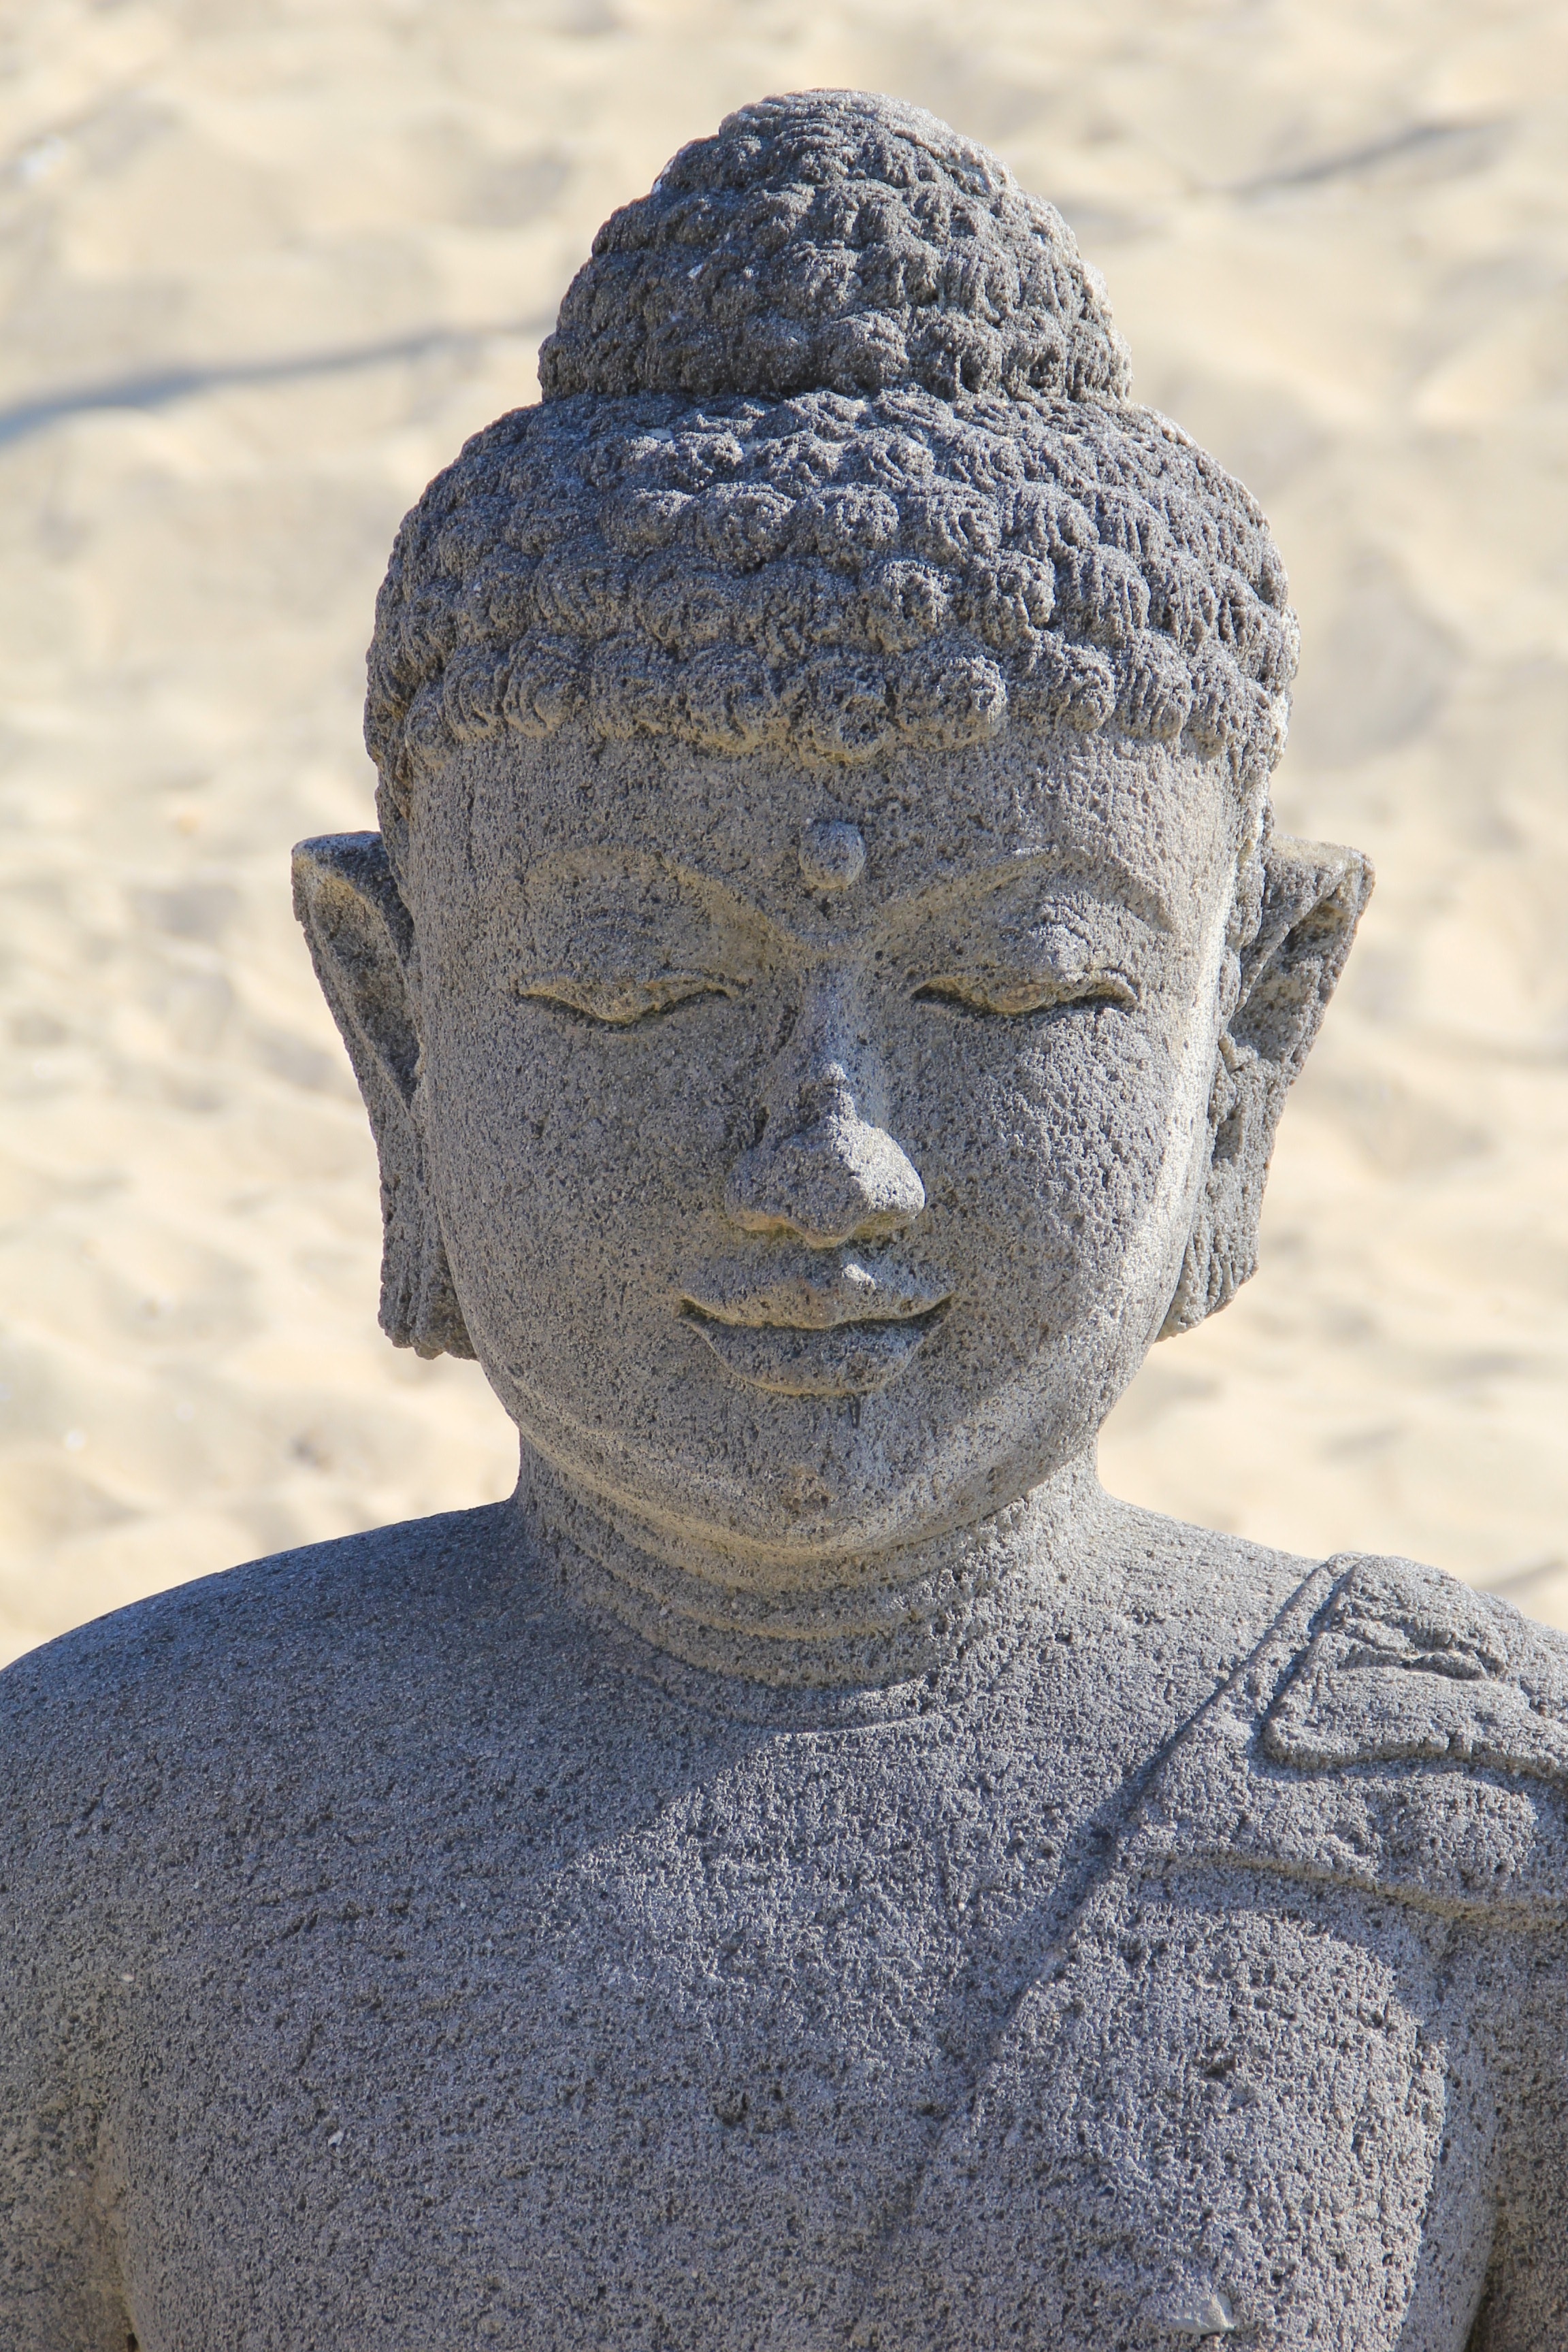
beach, sea, sand, rock, monument, summer, statue, holiday, blue, sculpture, art, holland, relaxation, temple, head, buddha, carving, stone carving, gautama buddha, ancient history